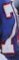
Number: 2